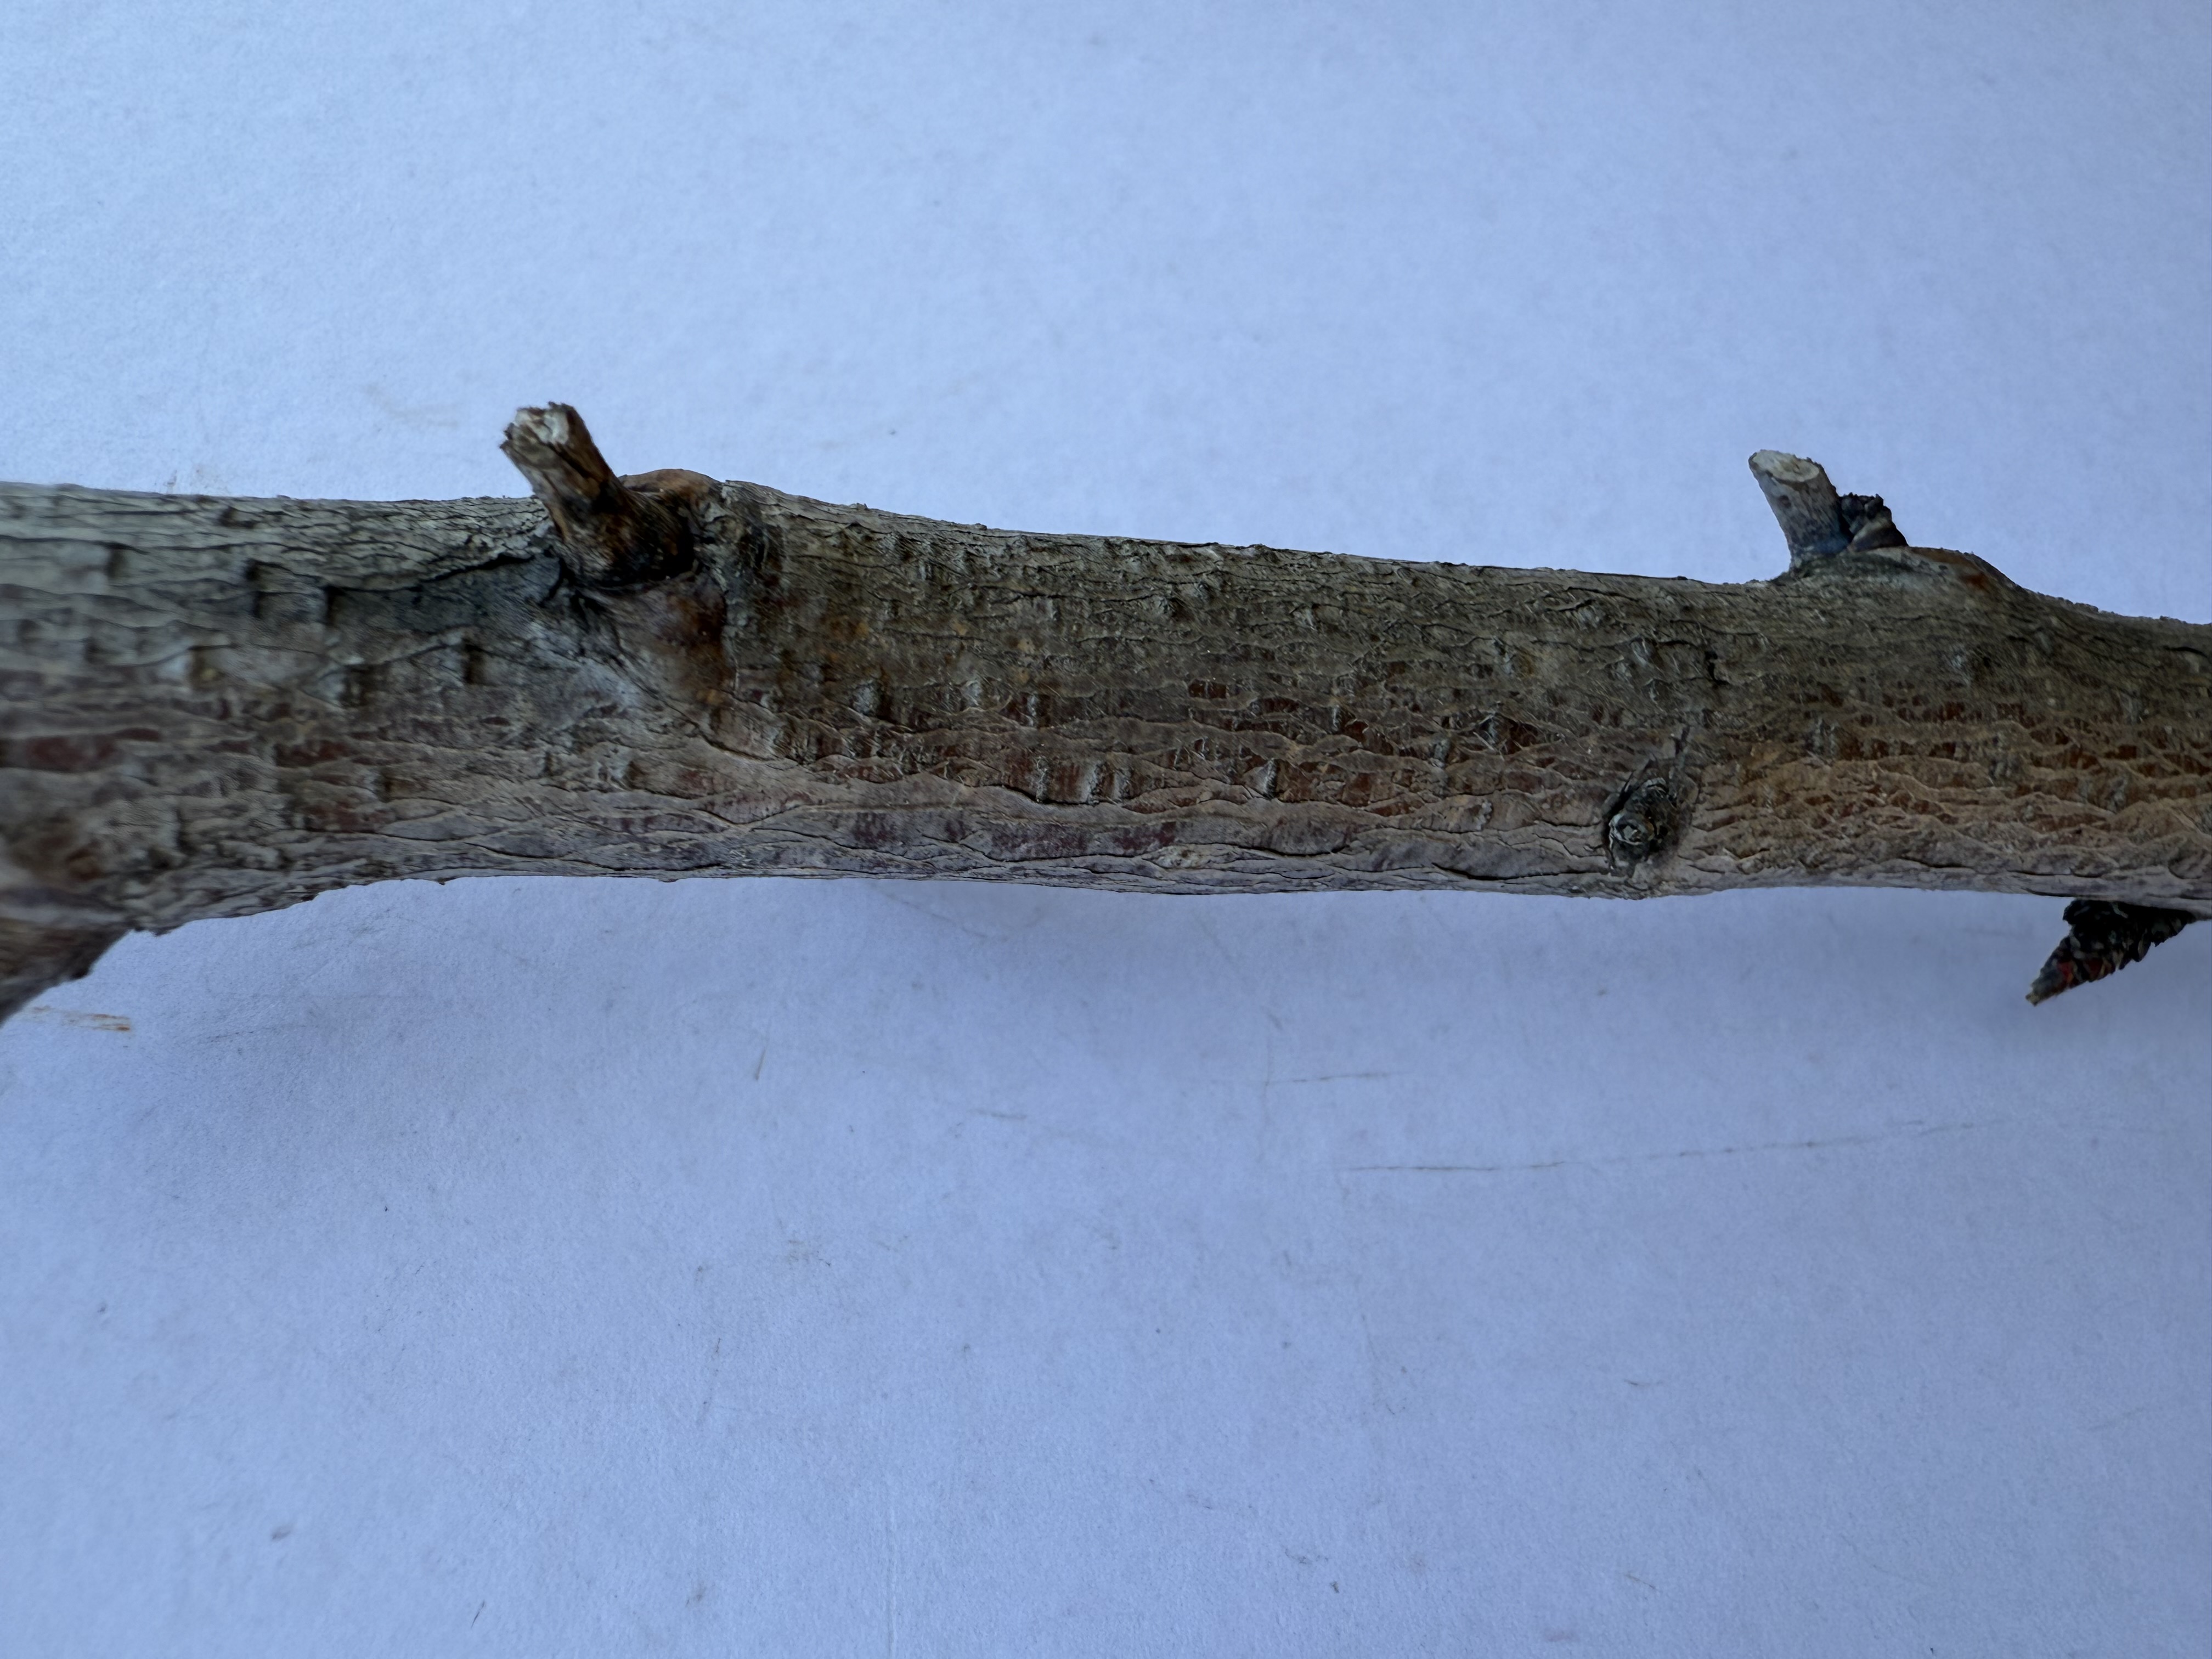
Variety: Red Haven Peach